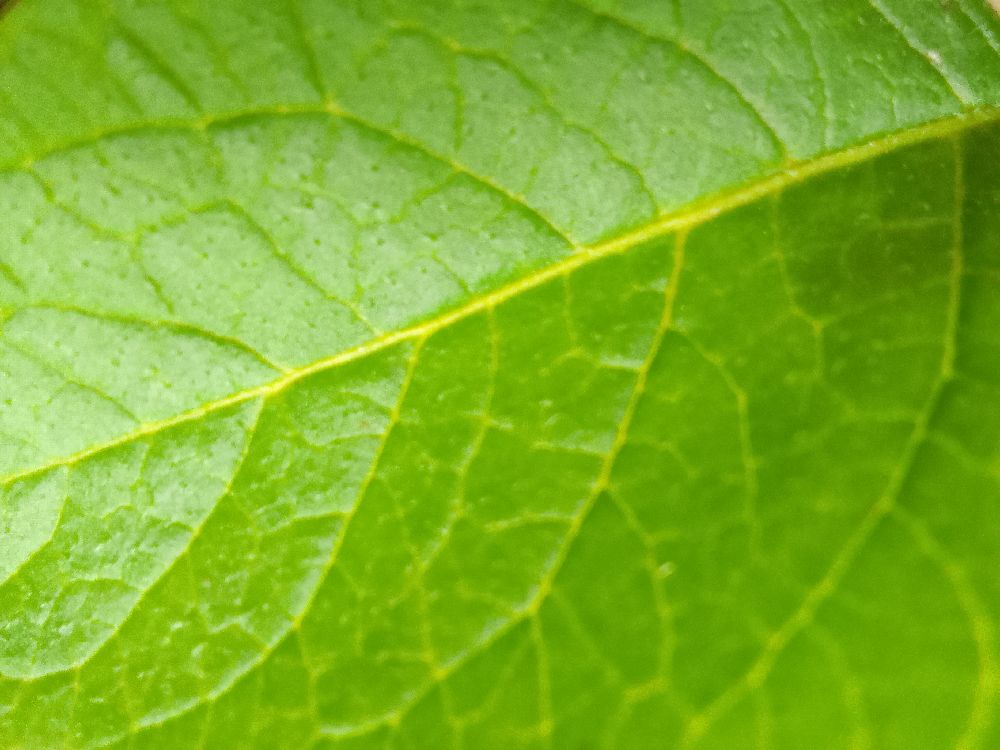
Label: Healthy